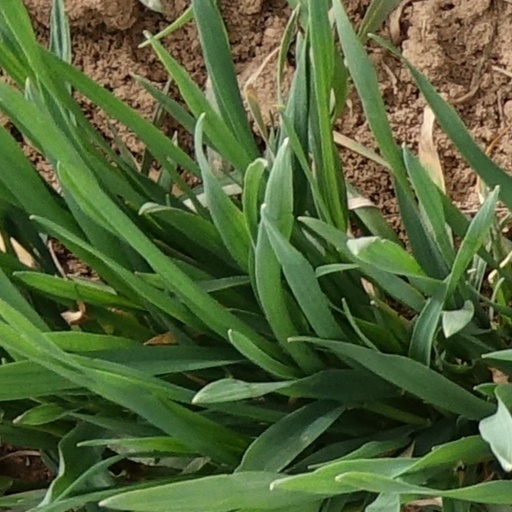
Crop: wheat